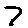
Label: 7